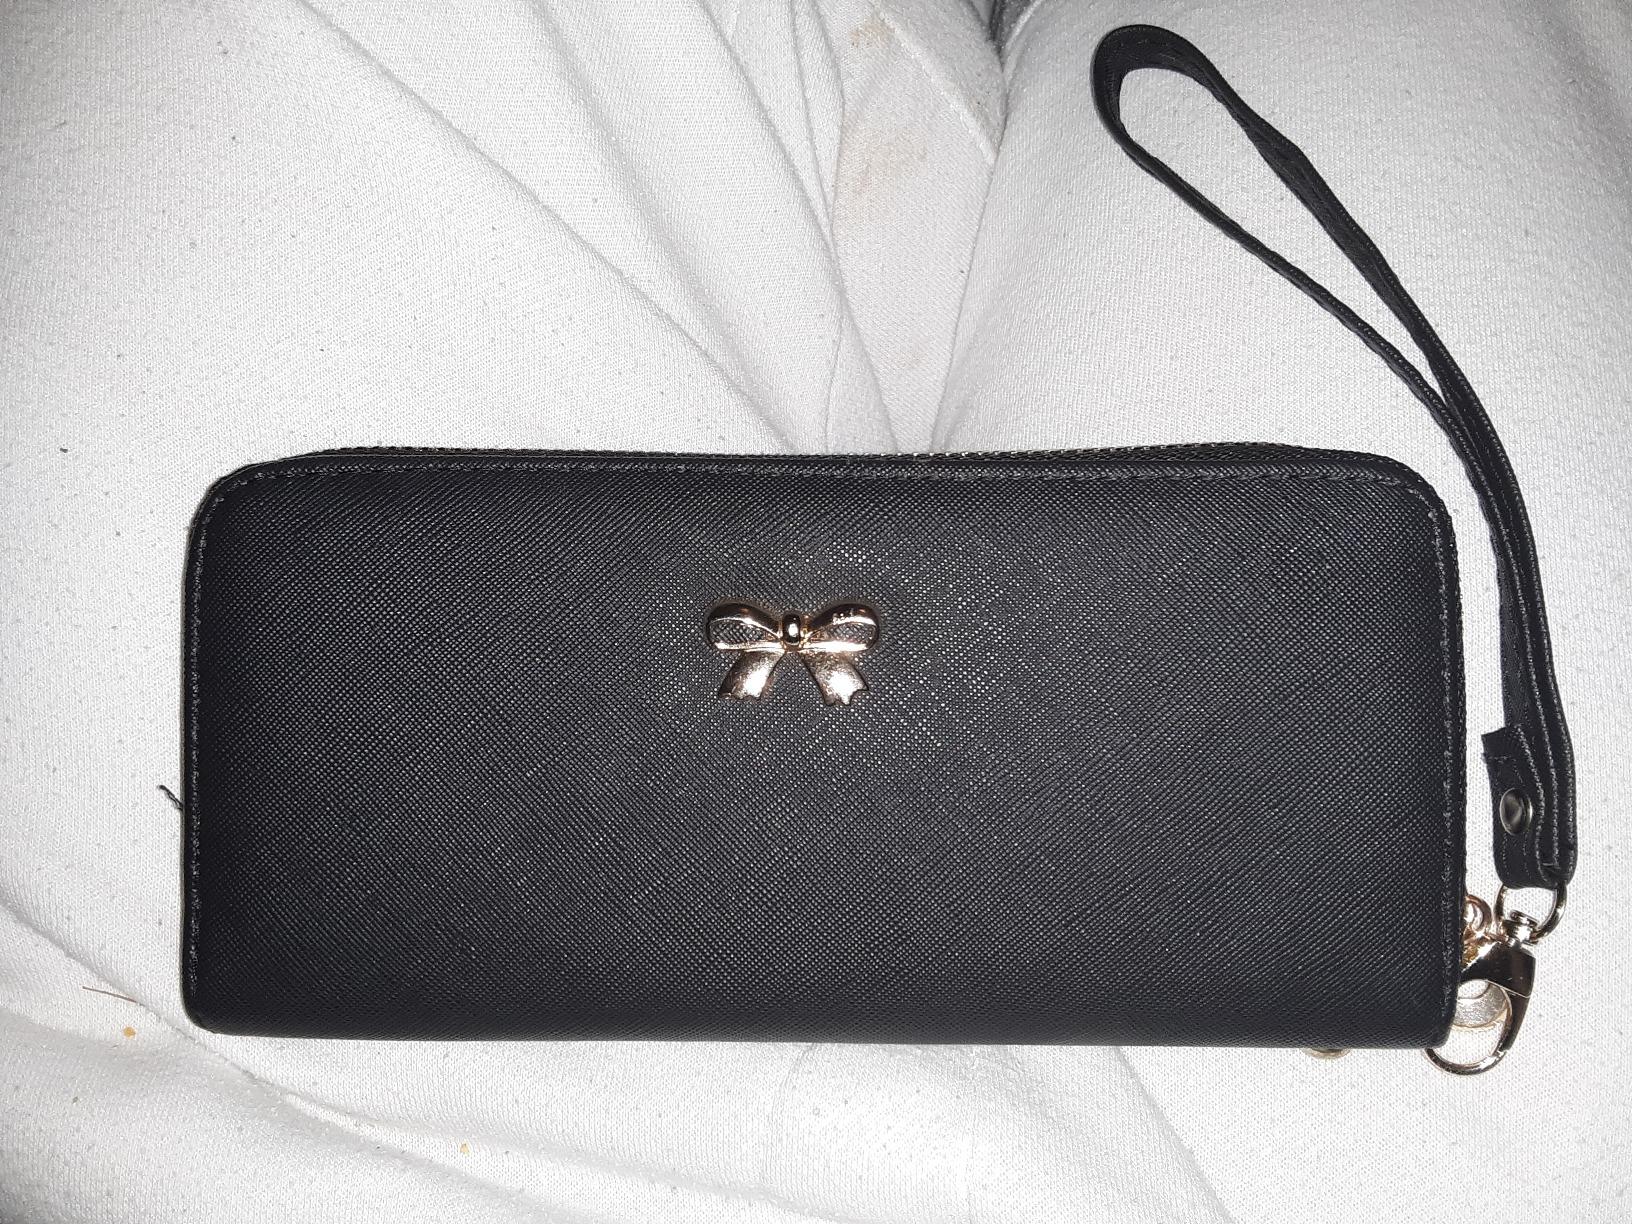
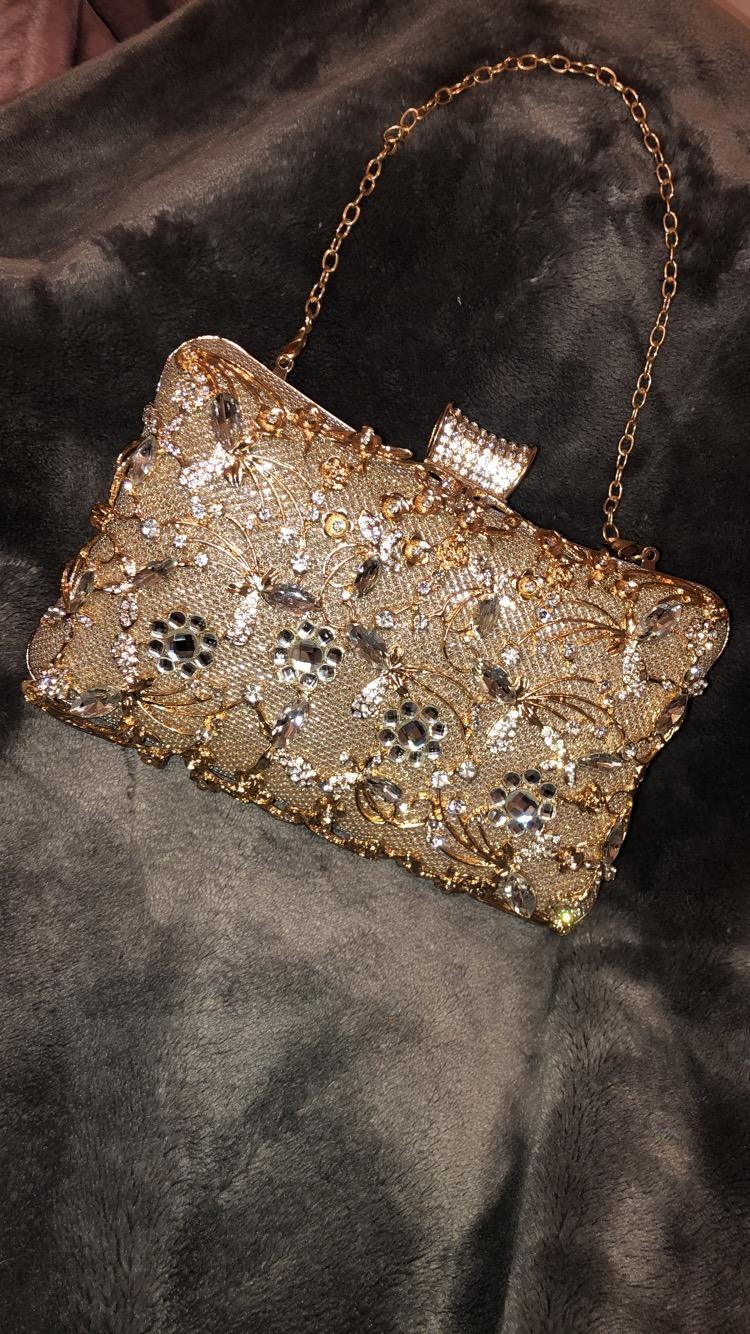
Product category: accessories_handbag
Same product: no